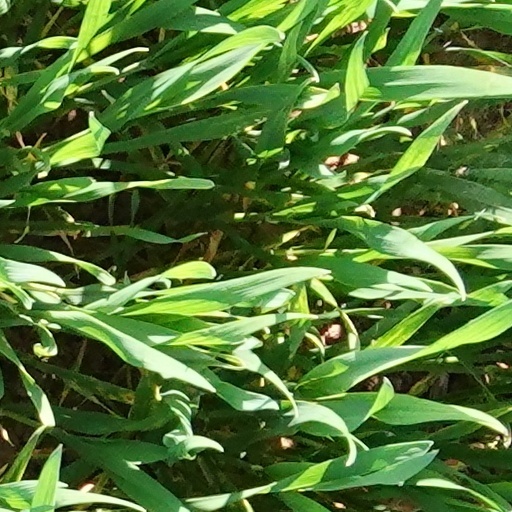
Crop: wheat